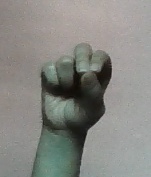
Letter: gaaf